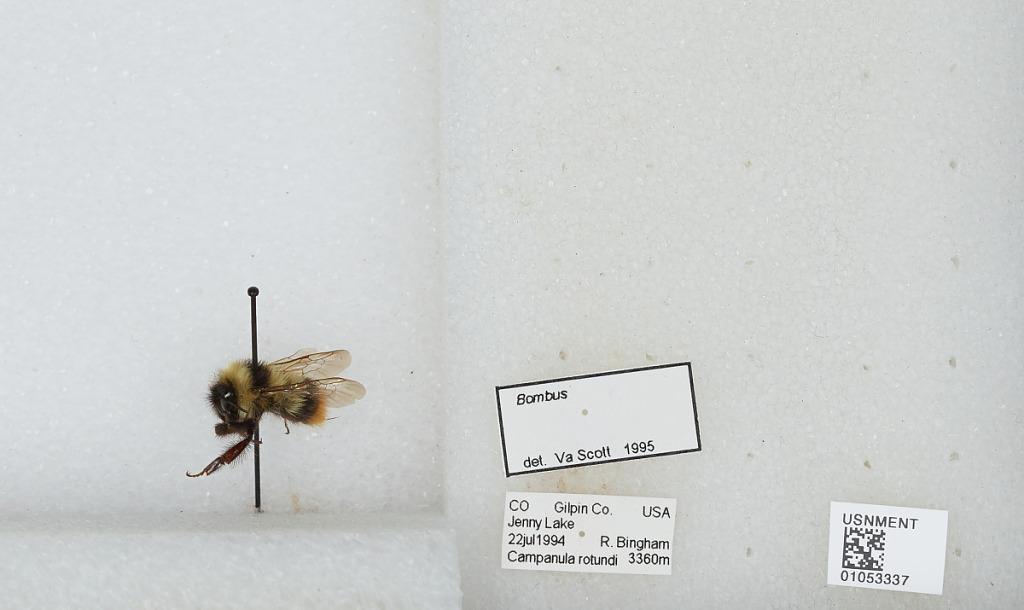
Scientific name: Bombus sp.
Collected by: R. Bingham
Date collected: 1994-7-22
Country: United States
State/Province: Colorado
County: Gilpin
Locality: Jenny Lake
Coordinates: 39.9335, -105.663
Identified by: Scott, Va.